Frederic B. Pratt

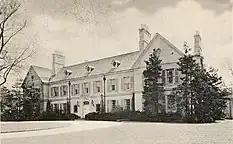
Poplar Hill, The Frederic Pratt house at their Glen Cove estate, Long Island

Pratt commissioned Charles A. Platt to design the family county estate, known as "Poplar Hill", in Glen Cove, on the North Shore of Long Island. Since 1971 it has been owned and operated by Glengariff Healthcare Center.